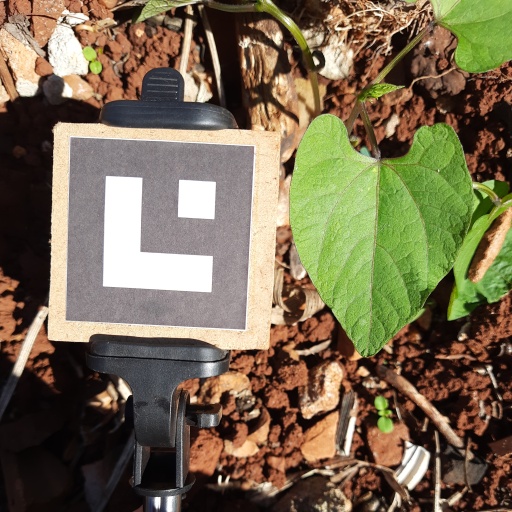
Observations: flat surface, no eating holes, under sunlight